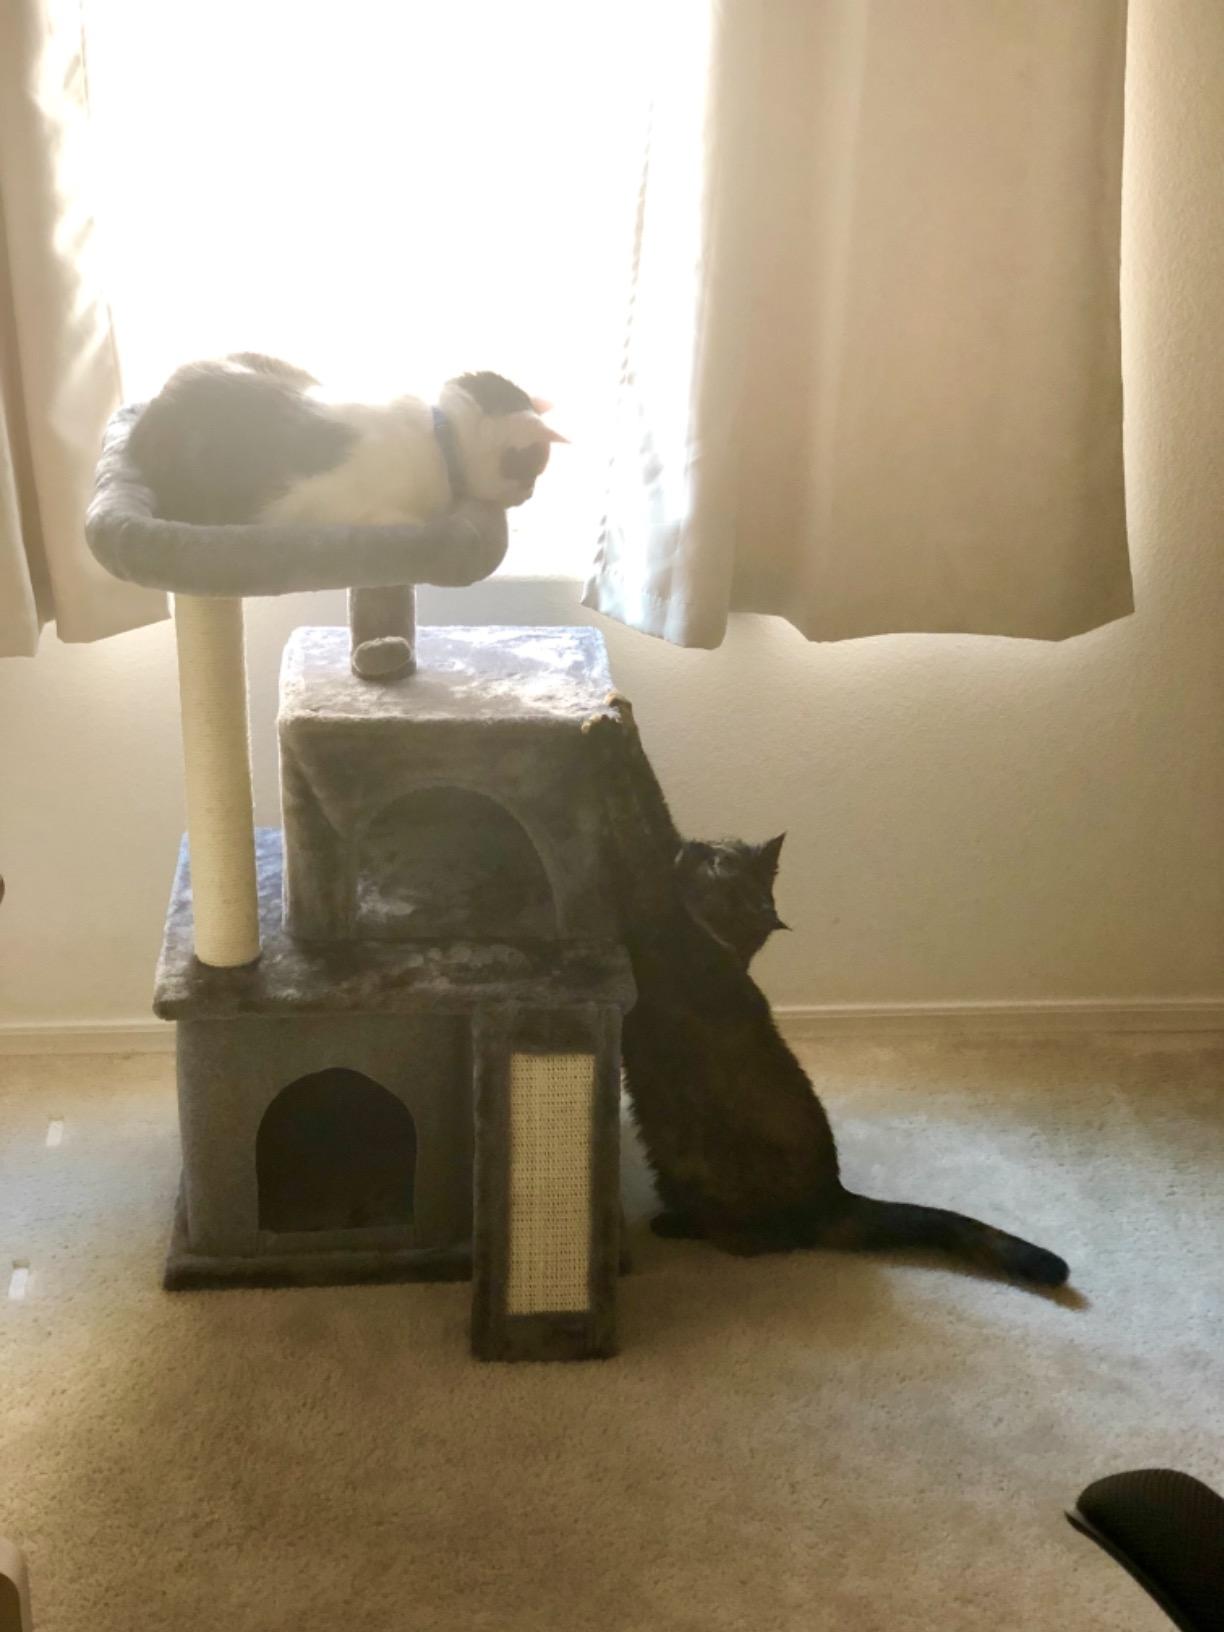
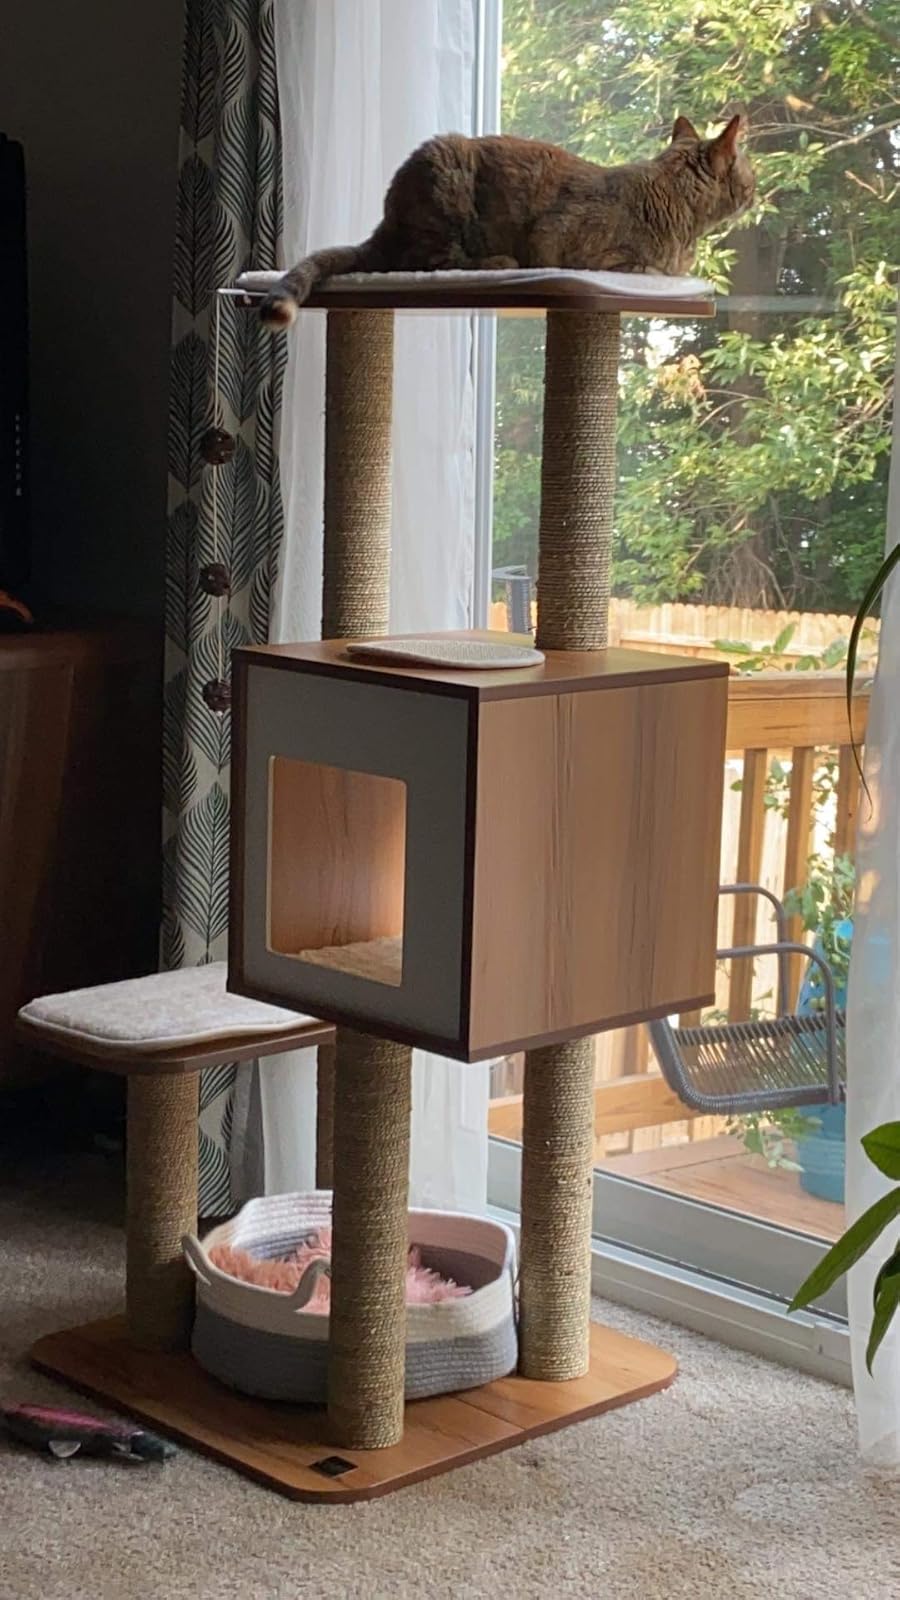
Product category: items_cat tree
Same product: no